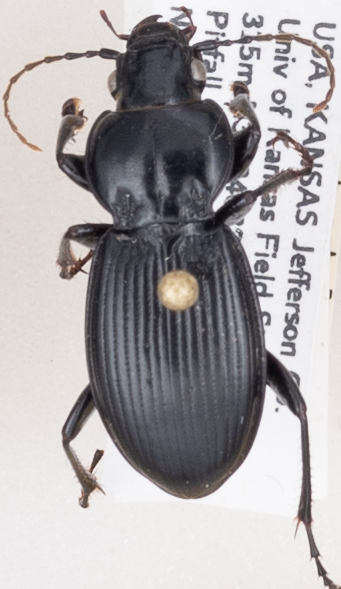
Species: Cyclotrachelus sodalis colossus
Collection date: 2018-10-02
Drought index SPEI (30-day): -0.54
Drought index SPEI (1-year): -1.13
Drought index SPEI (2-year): -0.62